Maximilian Ullmann

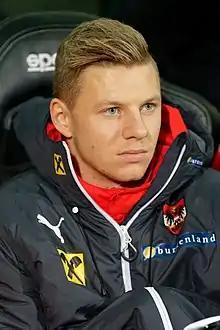
Ullmann in 2017 with the Austria U21

Maximilian Ullmann (born 17 June 1996) is an Austrian professional footballer who plays as a left-back for Wolfsberger AC and the Austria national team.